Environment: real
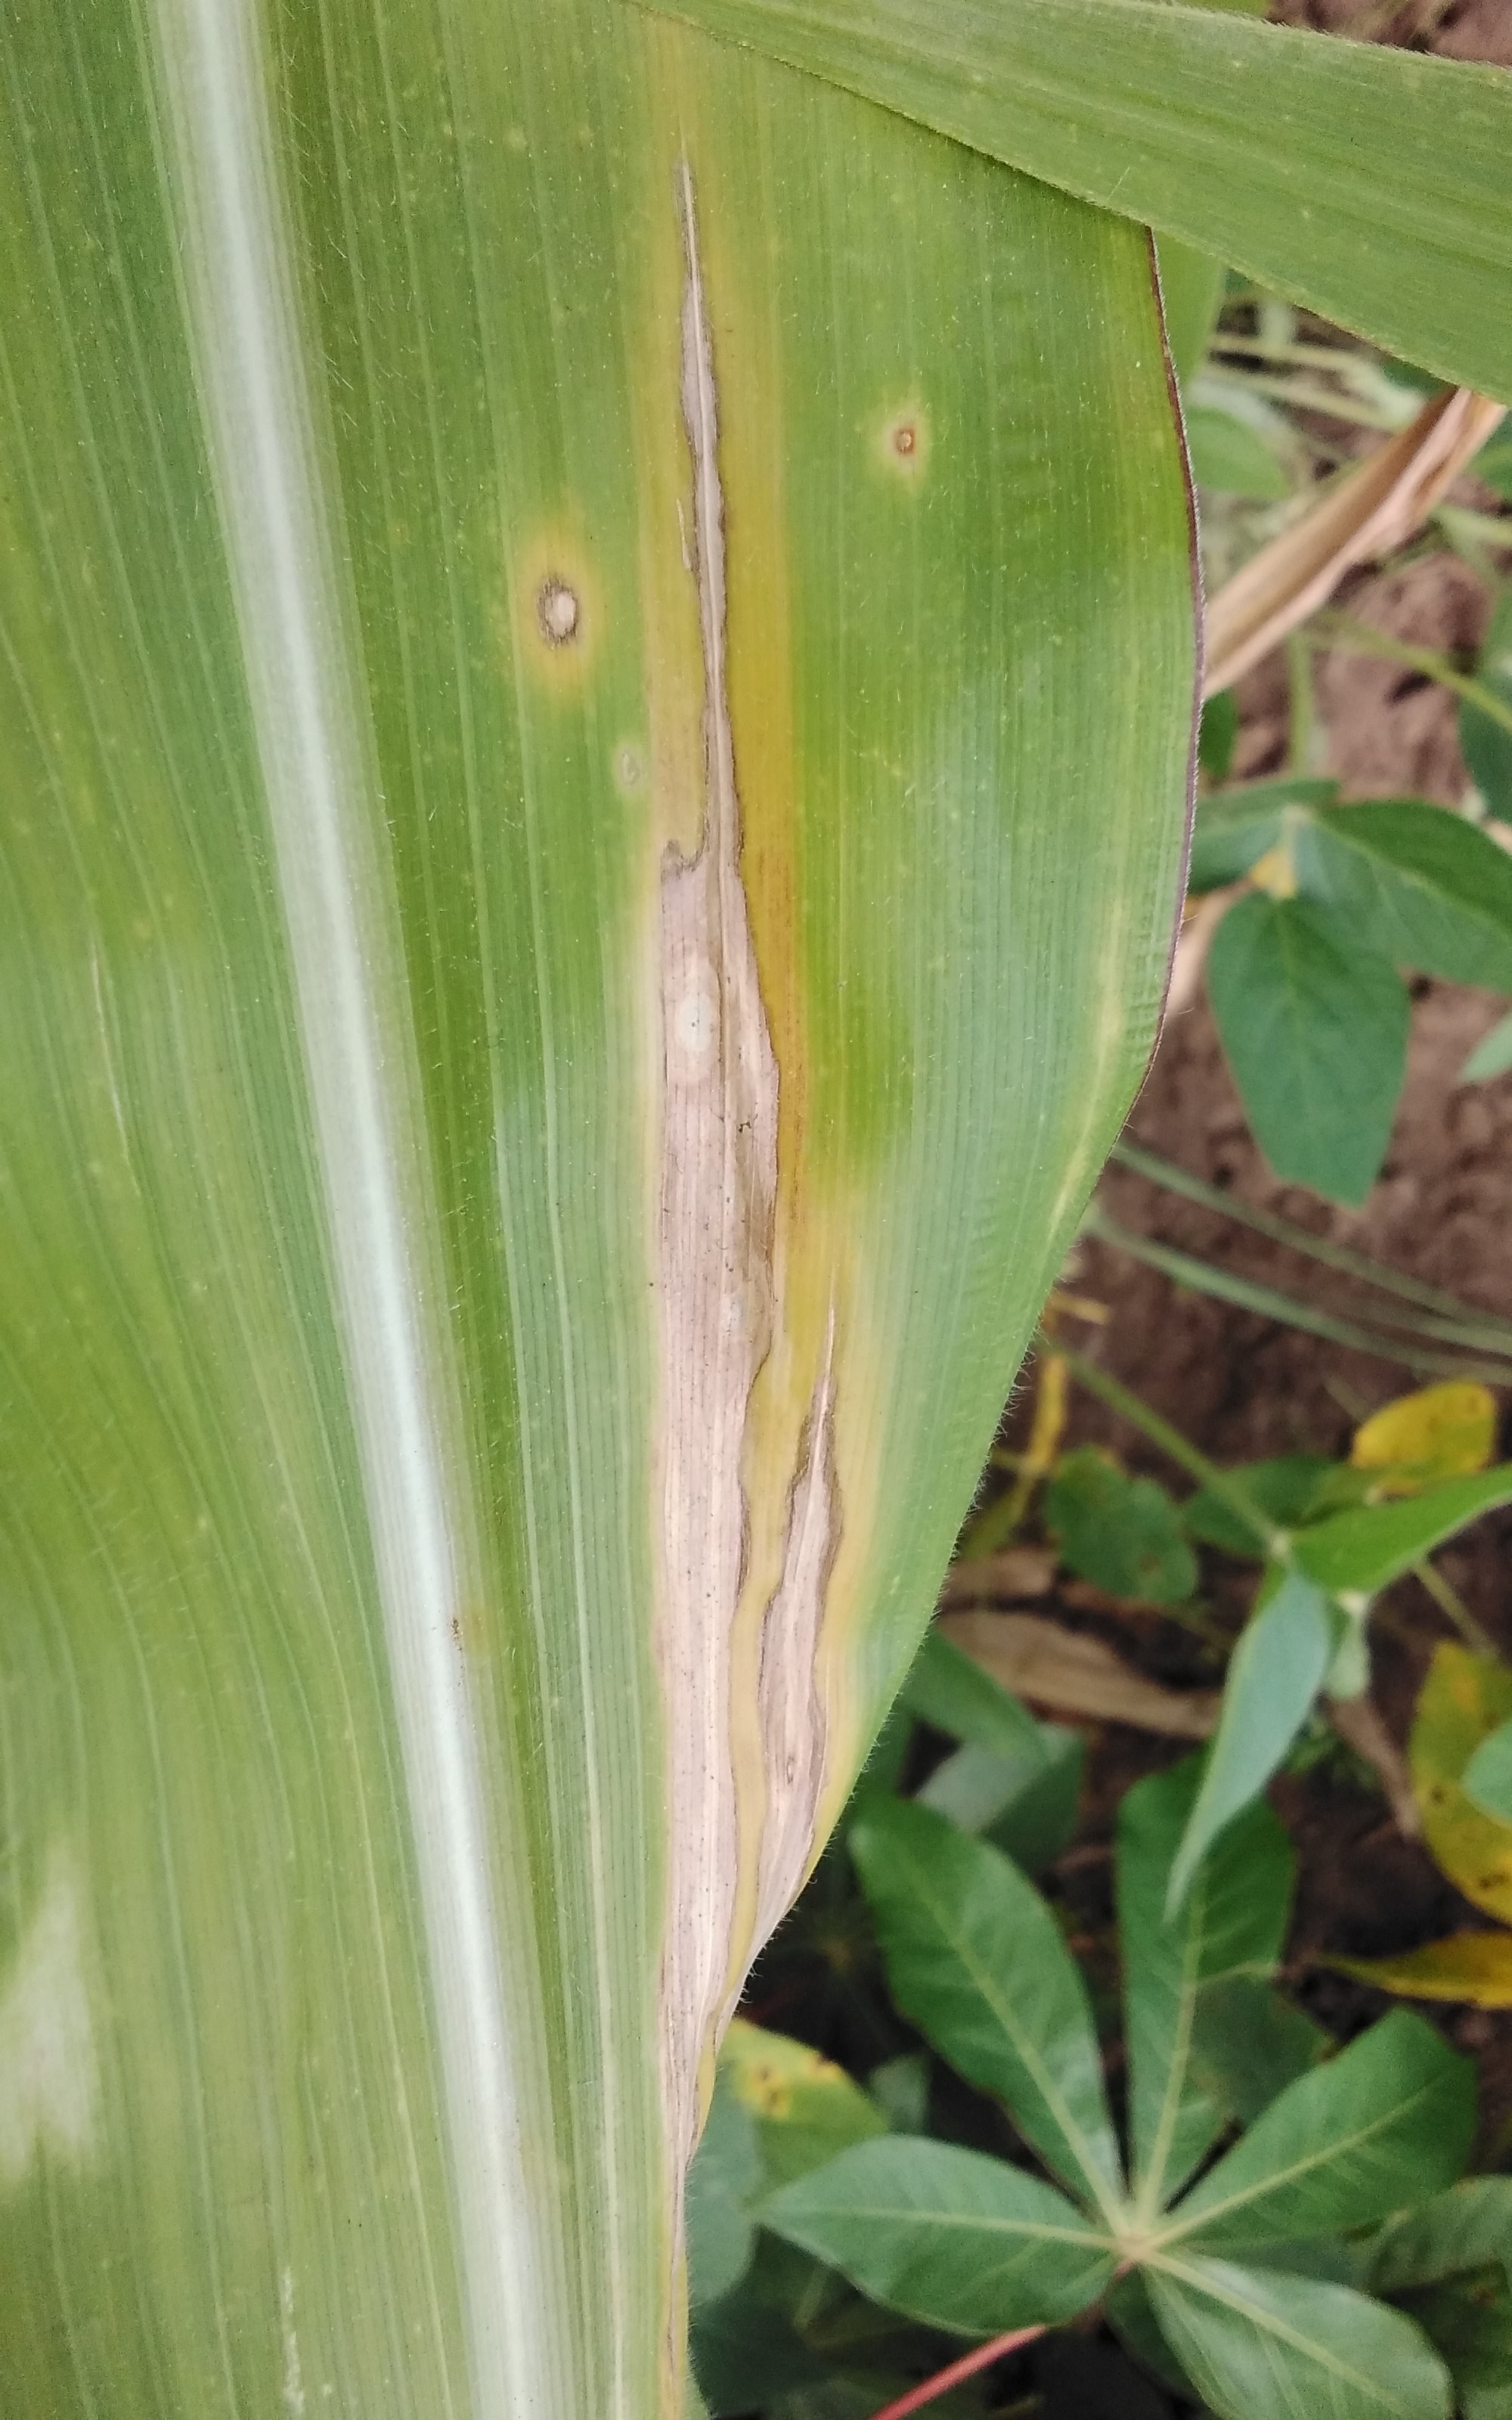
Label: northern_corn_leaf_blight